Cristina Iglesias

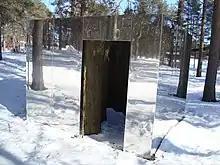
Umeå sculpture park/Sweden with "13 Resin and Bronze Powder Panels" (2000)

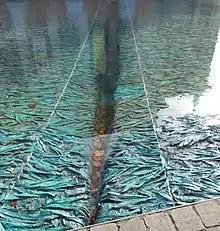
Deep Fountain by Cristina Iglesias, 2009

Iglesias began exhibiting in the 1980s and has since taken part in over 60 individual and group exhibitions in Europe, North America and Japan.